War of the Peters

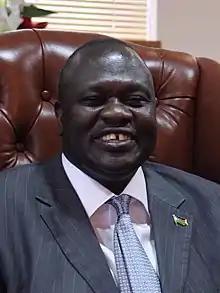
The Upper Nile Provisional United Military Command Council broke apart after the return of Riek Machar (pictured 2012) to southern Sudan.

The insurgents consequently agreed to split Unity State. Gadet and Par were assigned territories mostly in accordance to the ethnic groups which supported them: Gadet, an ethnic Bul Nuer, got Mayom and Wangkei (inhabited by Bul Nuer), while Par, a Dok Nuer, was granted Bentiu, Thar Jath, Leer, and Adok (territory of the Dok, Jikany, Jagei, and Leek Nuer). The "Upper Nile Provisional United Military Command Council" alliance was quite successful, and the united forces of Gadet and Par defeated the SAF and Matip's militia in several battles. This adversely affected government control over Unity State, and reduced local oil production. The situation changed once again in February 2000, when Machar openly broke with the government, fully left the SSDF, and founded the SPDF rebel group. This development resulted in new tensions among the insurgents of Unity State. Machar loyalists like Par and Biel joined the SPDF, while Gadet had officially sided with SPLA-Mainstream – Machar's declared enemy. Limited clashes between Gadet and some Machar loyalists, though not between Gadet and Par, broke out soon after. Despite the tensions and opposing political alignments, cooperation mostly continued until the Sudanese government launched another major offensive in Unity State in April 2000. This offensive pushed the rebel alliance to the breaking point. Old rivalries came to the fore, fuelled by the government's divide and rule strategy.